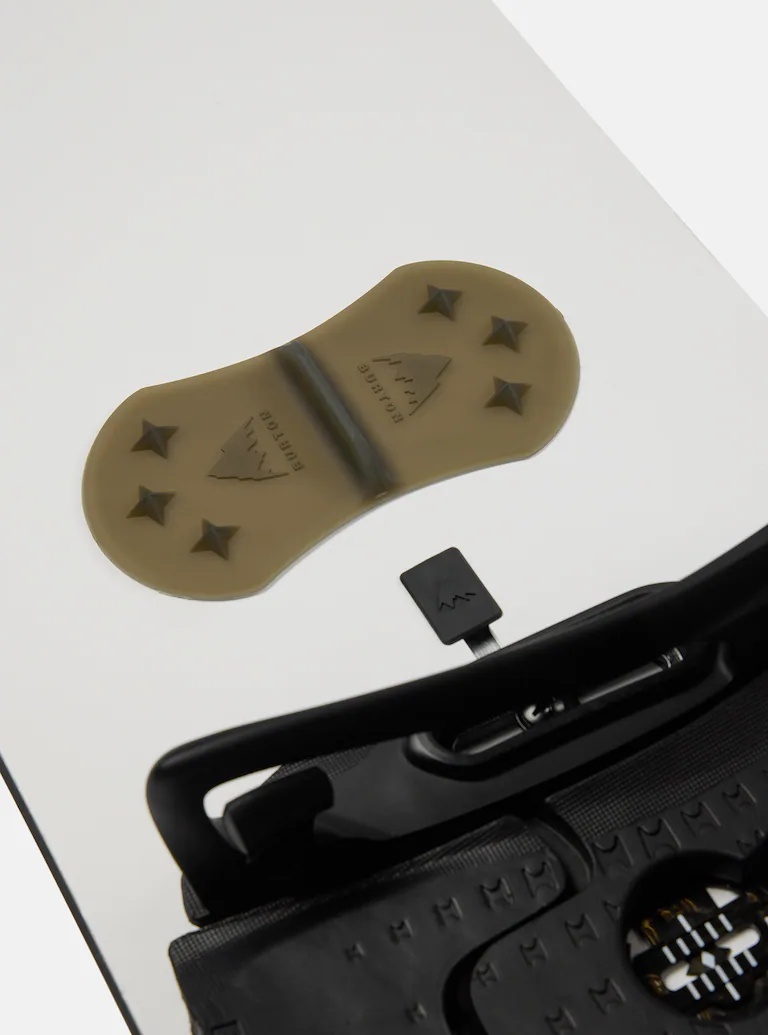
Burton Medium Spike Mat Stomp Pad (Multiple Color Options)
Brand: Burton
Behind the Product Snowboard Accessories. Peel and stick simlicity with punk rocker spikes. Punk rocker or undead hunter, spikes on your board make a bold statement. They also add back-foot traction, which proves useful when one-footing around the base area, shuffling through a lift line, or unloading a quad chair onto a sketchy off-ramp. Product Features Easy to Mount Simple peel-and-stick application makes 'em easy to mount. Tech Specs Warranty 1-Year Warranty
Category: Sporting Goods > Outdoor Recreation > Winter Sports & Activities > Skiing & Snowboarding > Snowboard Binding Parts